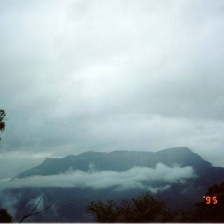
Cloud type: Stratocumulus